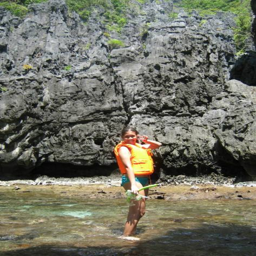
see those rough rocks ? one needs to be extra careful while walking around the area .